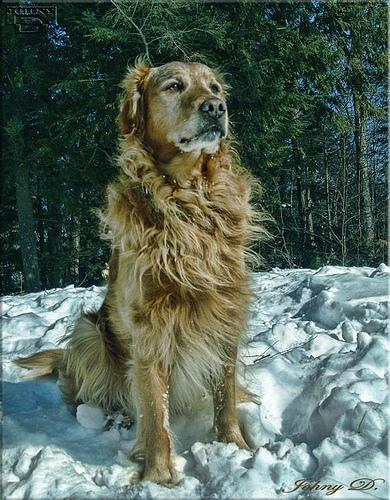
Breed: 5355-n000126-golden_retriever